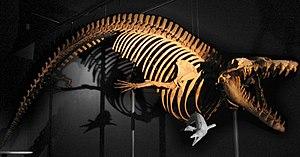
Cynthiacetus, le squelette